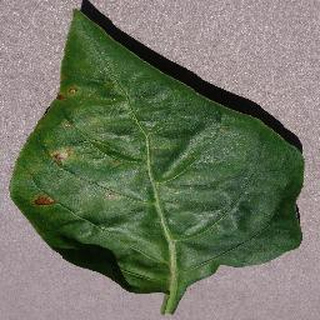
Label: bell_pepper_bacterial_spot